Charles P. Clemens

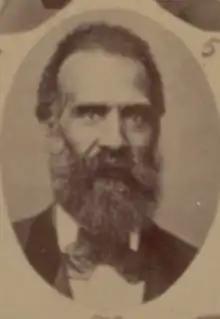

Charles P. Clemens (1842 – November 29, 1895) was a soldier, reverend, and state legislator in Mississippi. He represented Clarke County, Mississippi in the Mississippi House of Representatives in 1874 and 1875.